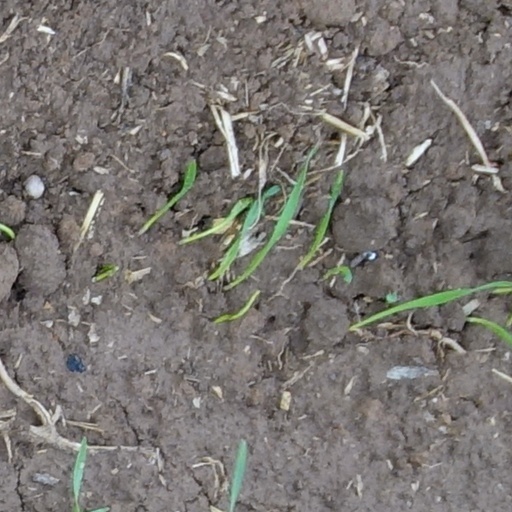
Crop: wheat